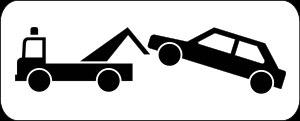
Les panneaux additionnels désignés sous le nom de « panonceaux », sont destinés à donner aux usagers des indications complémentaires à celles du panneau qu’ils accompagnent.